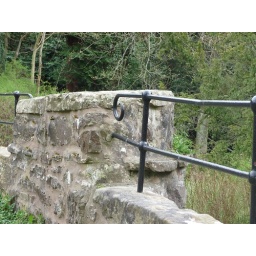
The bridge wall over the burn near my house.